Billy Herman

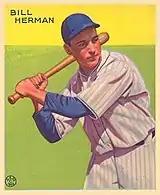
A 1933 Goudey baseball card of Herman.

After a sub-standard offensive year in , Herman was traded to the Brooklyn Dodgers in . He had one of his finest offensive season in , when he batted .330 with a .398 on-base percentage and 100 runs driven in.